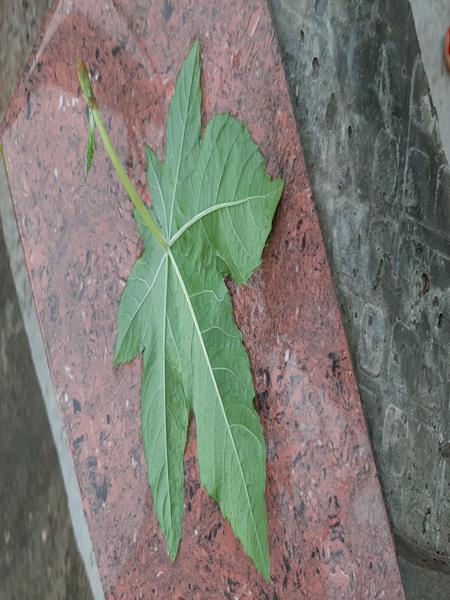
Plant: Castor